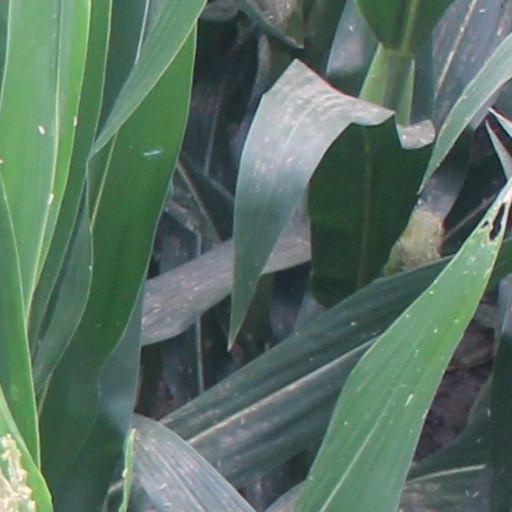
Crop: maize; corn